Lithuanian Armed Forces

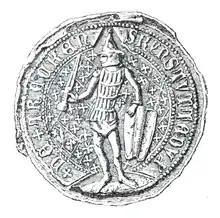
Seal of Grand Duke Kęstutis from 1379 depicting a grand ducal infantryman

The Lithuanian military originates in the Grand Ducal Lithuanian Army, active from the 13th century to 1795. After the Union of Lublin in 1569, the Lithuanian Army remained equal to the Polish Crown army in the military of the Polish–Lithuanian Commonwealth until the Third Partition in 1795. The Grand Ducal Lithuanian Army fought in many major battles, such as the Battle of Blue Waters (1362/63), Battle of Grunwald (1410), Battle of Orsha (1514) and Battle of Kircholm (1605).